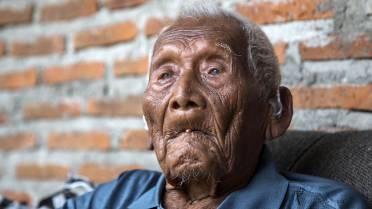
Gender: men